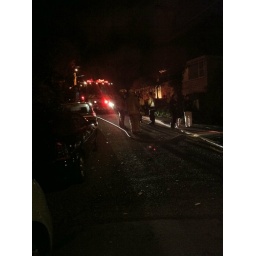
Fire truck in our street